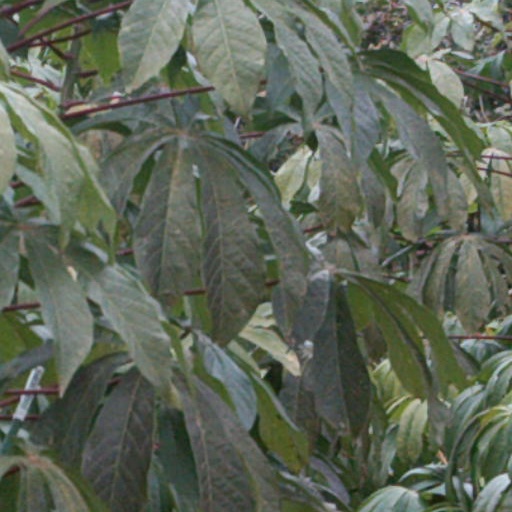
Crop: cassava